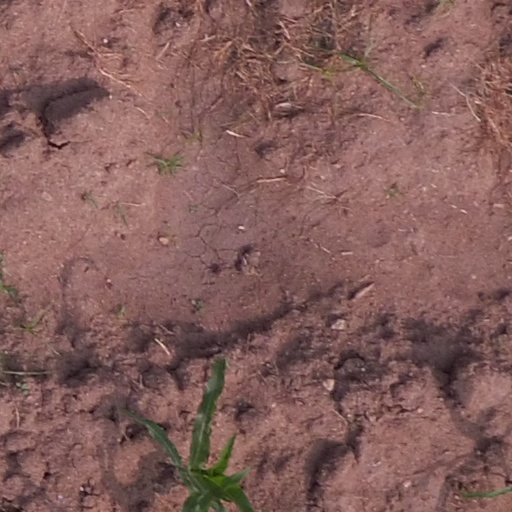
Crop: maize; corn